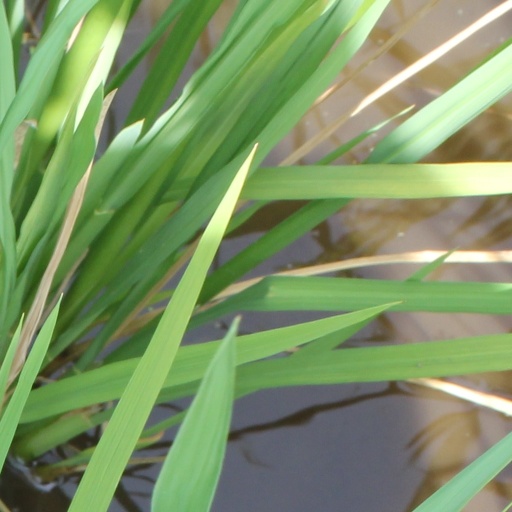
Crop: rice